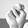
ASL letter: N